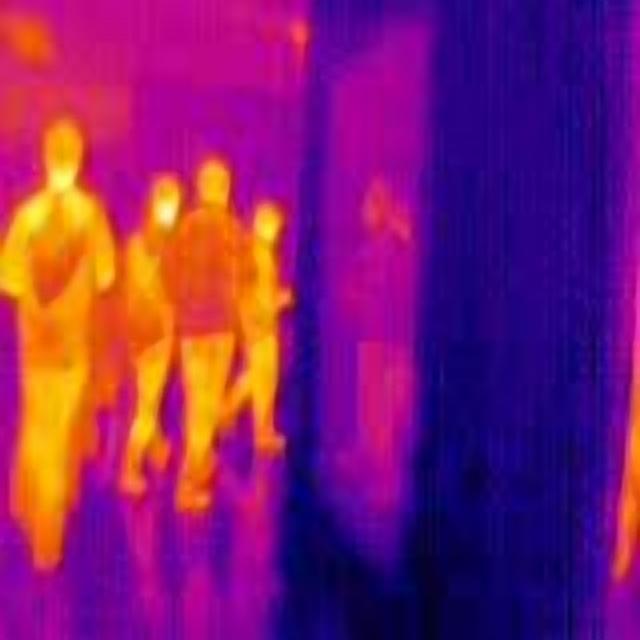
Detected objects:
label: person
label: person
label: person
label: person